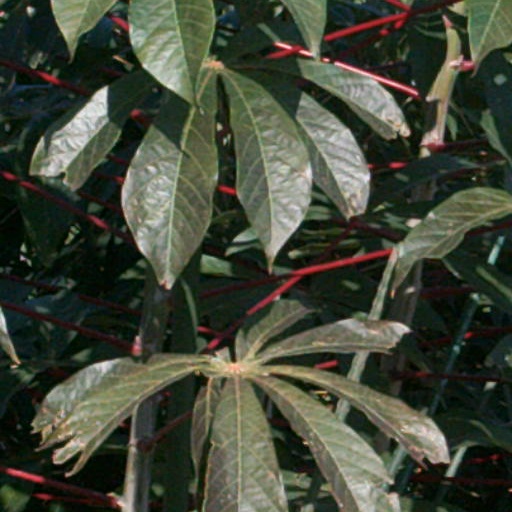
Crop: cassava